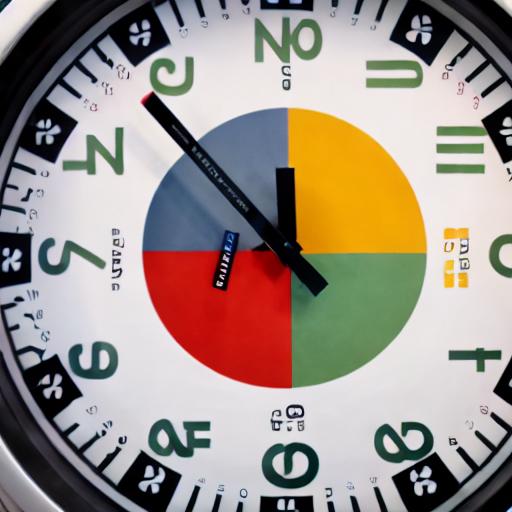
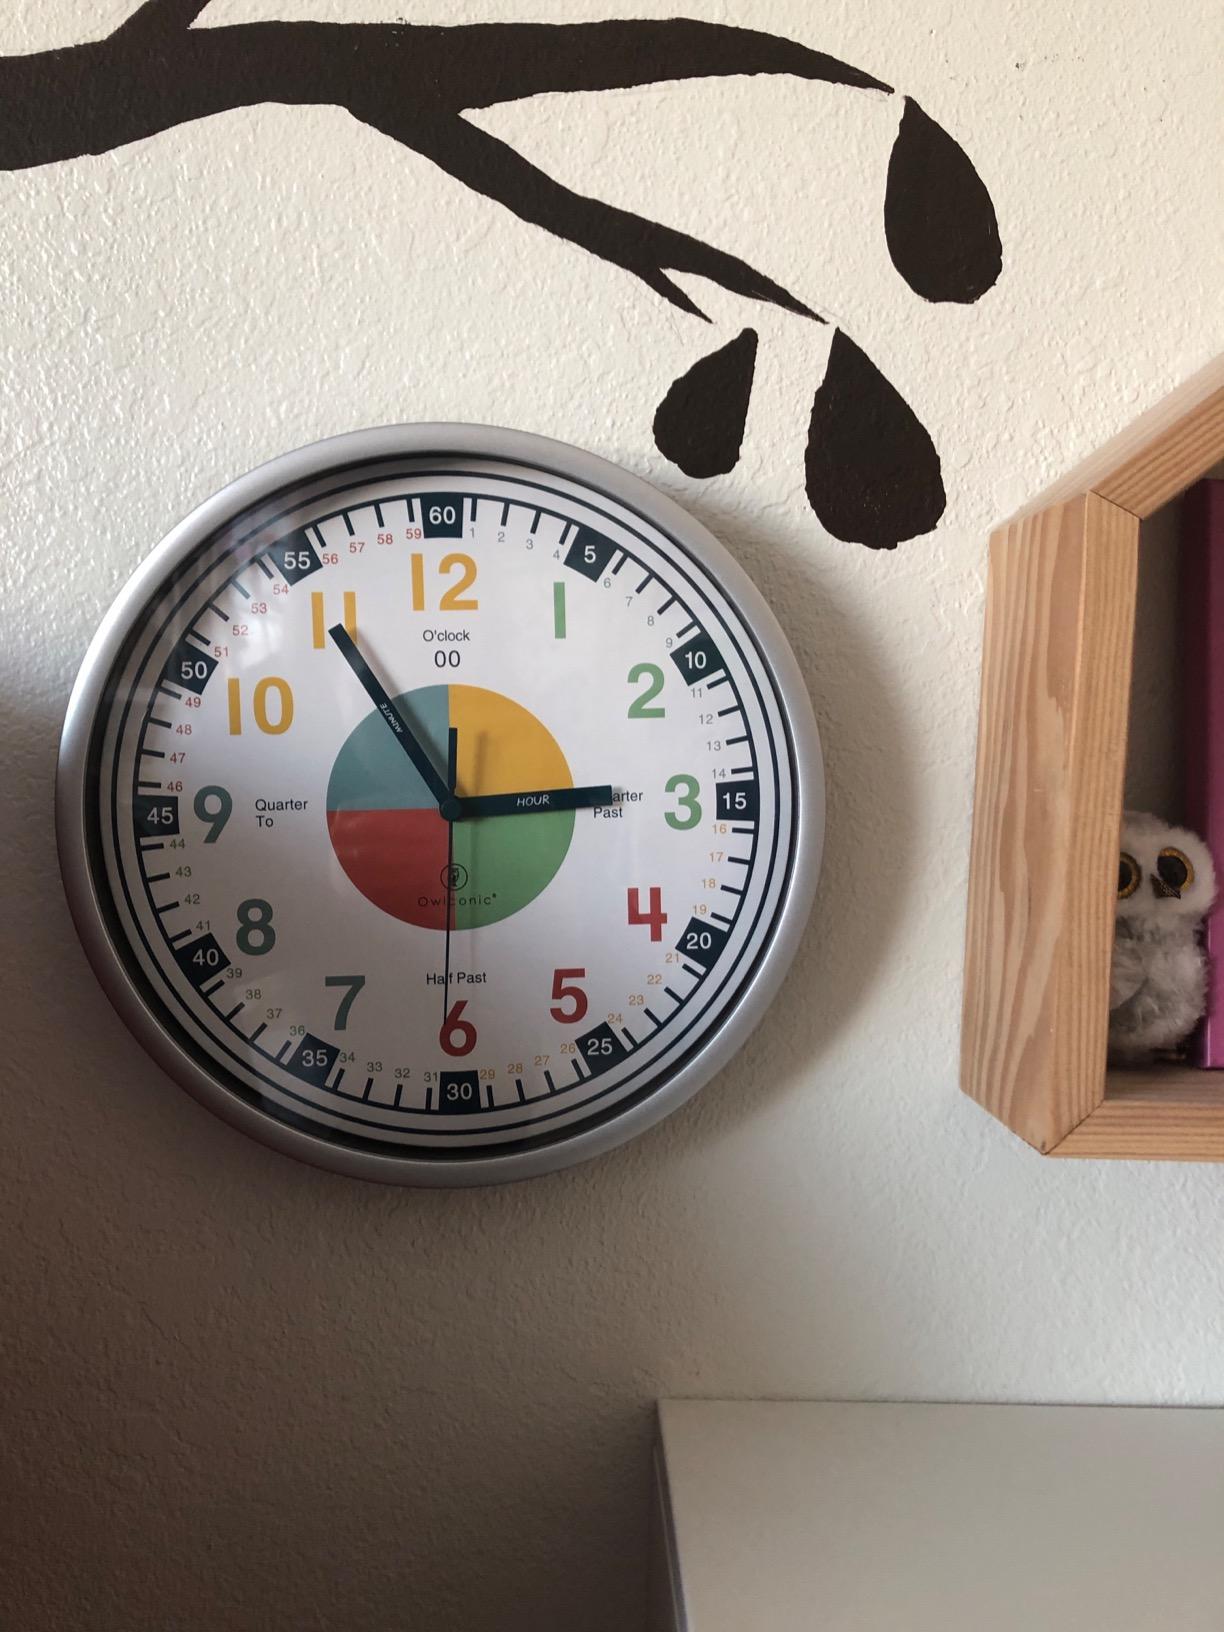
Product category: clock
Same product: no